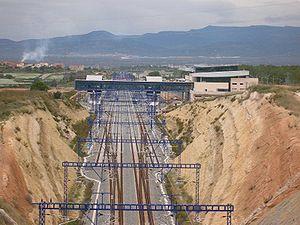
La gare de Camp de Tarragone est une gare nouvelle située sur la LGV Madrid-Barcelone-Figueras dans les communes de La Secuita et Perafort qui se trouvent elles-mêmes dans la région de Camp de Tarragone, à environ 8 km au nord de Tarragone.
La LGV Madrid - Barcelone - Figueras est une ligne à grande vitesse espagnole constituée de trois tronçons, mis en service en 2003, puis en 2008 et enfin en 2013. Elle est connectée au réseau ferré français par le biais de la LGV Perpignan - Figueras transfrontalière qui traverse les Pyrénées par un tunnel de 8 km de long sous le col du Perthus. Elle permet de relier les villes de Madrid et Barcelone en 2h30. Le dernier tronçon Barcelone - Figueras comporte un tunnel et une nouvelle gare sous Barcelone.